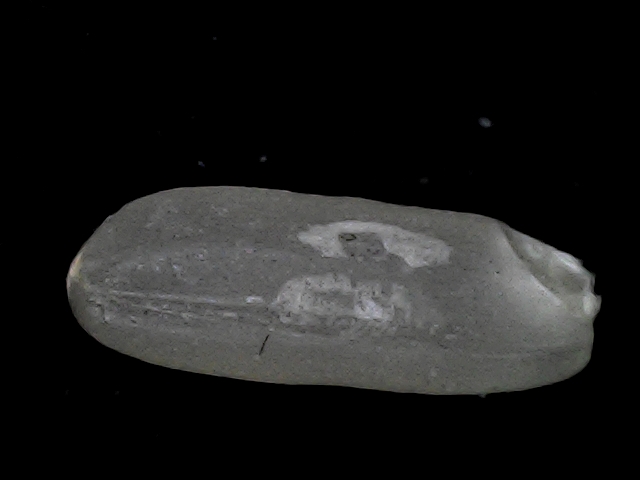
Rice variety: BD56